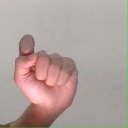
अक्षर: घ